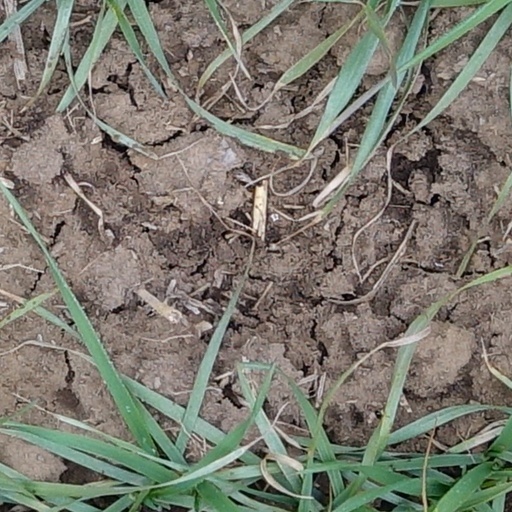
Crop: wheat